Keyboard layout

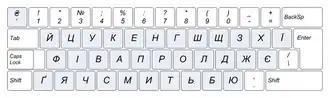
Ukrainian keyboard layout

Ukrainian keyboards, based on a slight modification of the Russian Standard Layout, often also have the Russian Standard ("Windows") layout marked on them, making it easy to switch from one language to another. This keyboard layout had several problems, one of which was the omission of the letter Ґ, which does not exist in Russian. The other long-standing problem was the omission of the apostrophe, which is used in Ukrainian almost as commonly as in English (though with a different meaning), but which also does not exist in Russian. Both of these problems were resolved with the "improved Ukrainian" keyboard layout for Windows available with Vista and subsequent Windows versions.